Water privatization in Metro Manila

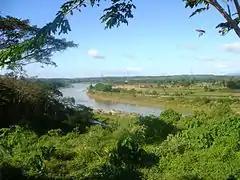
The Angat River is the main source of drinking water for Metro Manila.

98 percent of the water used in Metro Manila comes from the Angat Dam about 40 km to the northeast of Manila, a multipurpose dam that is also used for irrigation and hydropower generation. From Angat Dam, water flows through the Angat River to the much smaller Ipo Dam from where it is diverted through tunnels to the La Mesa Basins. From these basins, about 60 percent of the water is provided to West Manila and 40 percent to East Manila, where the respective water companies treat the raw water. In West Manila, Maynilad treats up to 2.4 million cubic meters per day in its Mesa 1 and Mesa 2 treatment plants. In East Manila, Manila Water treats up to 1.7 million cubic meters per day in its Balara treatment plant.